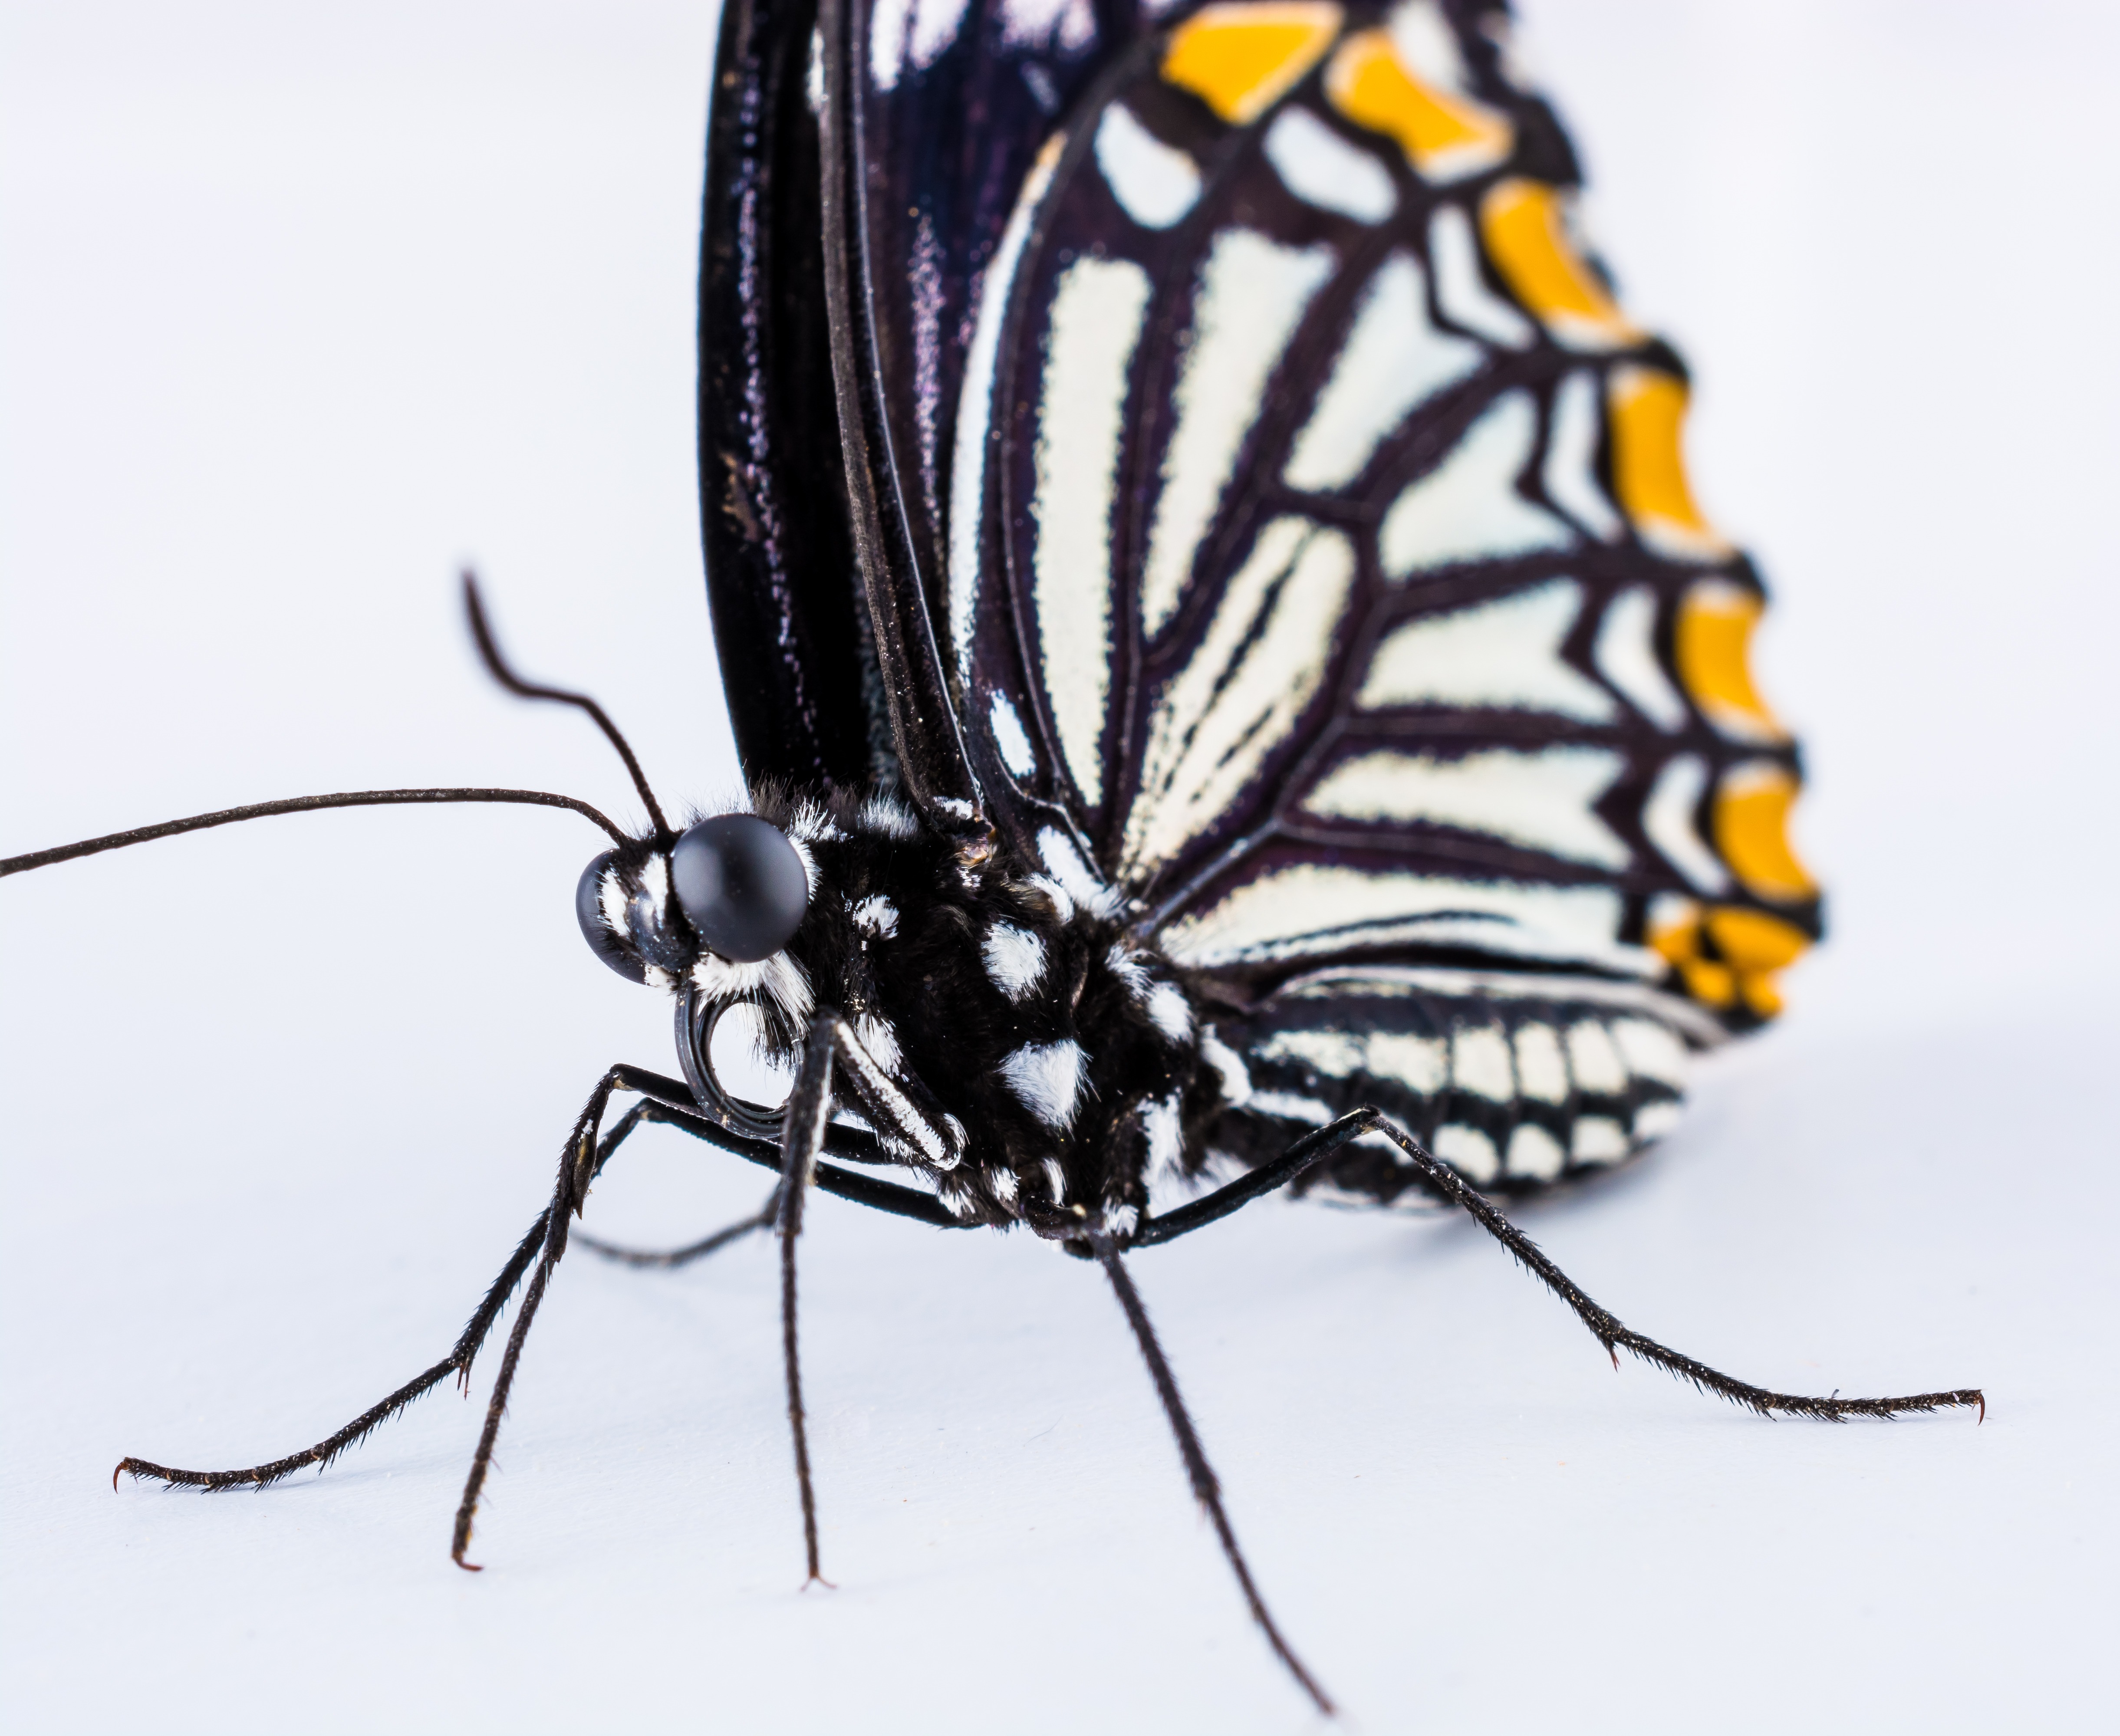
insect, butterfly, fauna, invertebrate, close up, monarch butterfly, macro photography, arthropod, moths and butterflies